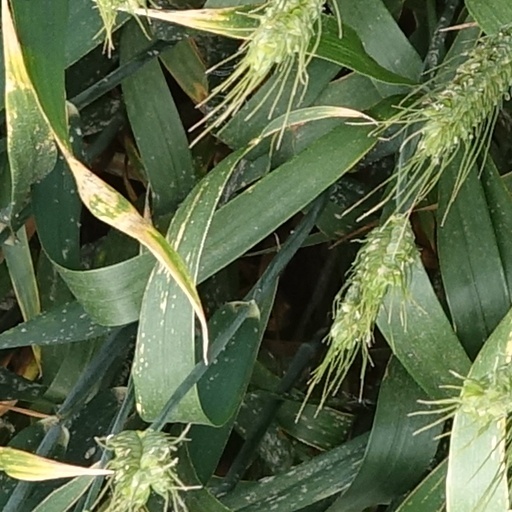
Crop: wheat